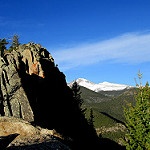
Scene: Outdoor